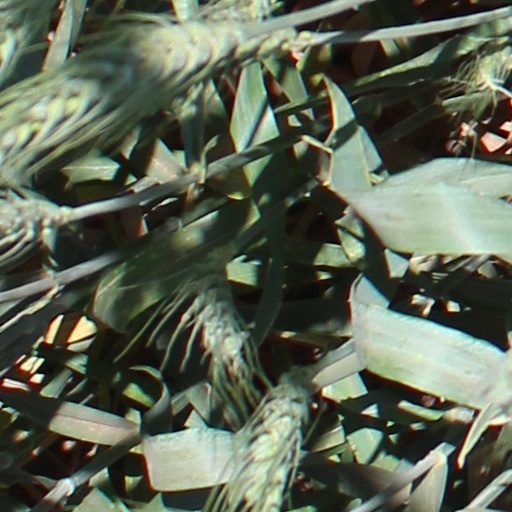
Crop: wheat